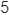
Number: 5